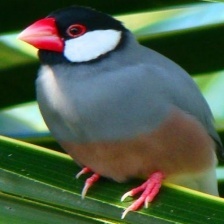
Species: JAVA SPARROW
Scientific name: LONCHURA ORYZIVORA